Melisandre

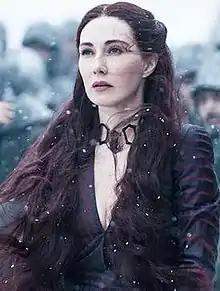
Carice van Houten as Melisandre

Melisandre of Asshai is a fictional character in the "A Song of Ice and Fire" series of fantasy novels by American author George R. R. Martin and its television adaptation "Game of Thrones". She is a priestess of the god R'hllor (also called the Red God or the Lord of Light) from the continent Essos and a close advisor to King Stannis Baratheon in his campaign to take the Iron Throne. She is often nicknamed the Red Woman, due to the color of her hair and clothes, and has mysterious powers over fire and shadow. She is a prominent example of Martin's use of magic within the story, and is the source of several important prophecies that guide the narrative.